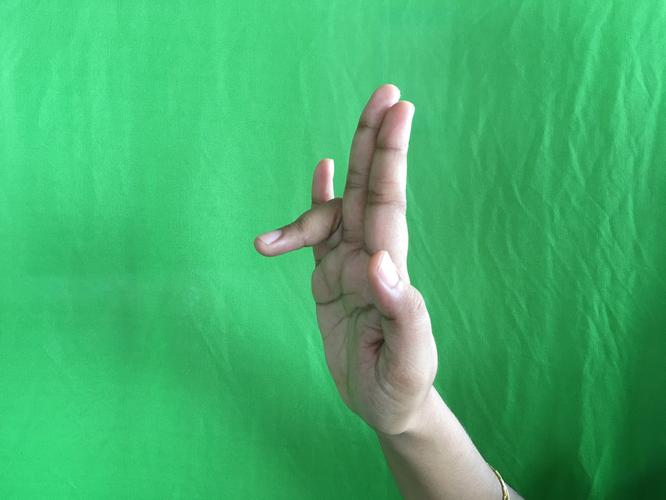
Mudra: Tripathaka
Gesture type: single_hand